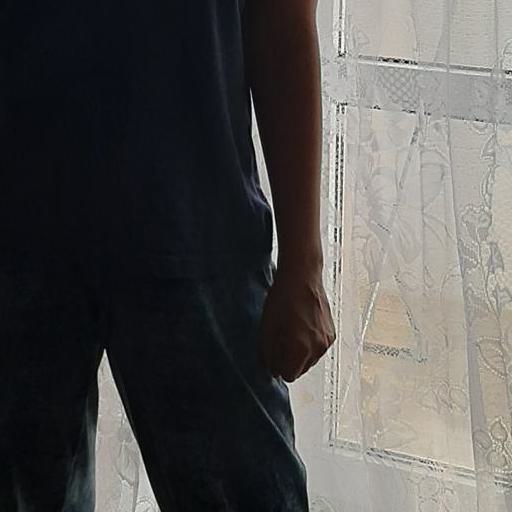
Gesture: no_gesture